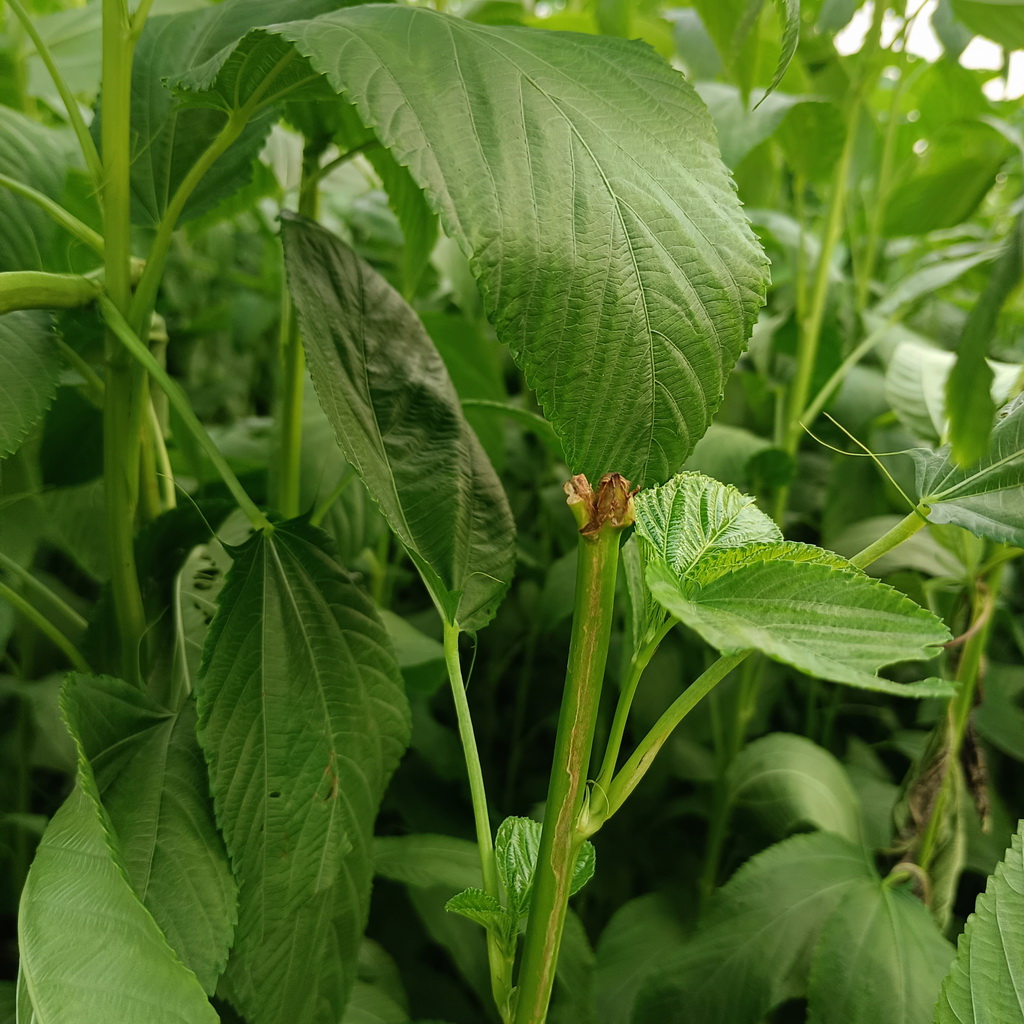
Label: Stem Soft Rot